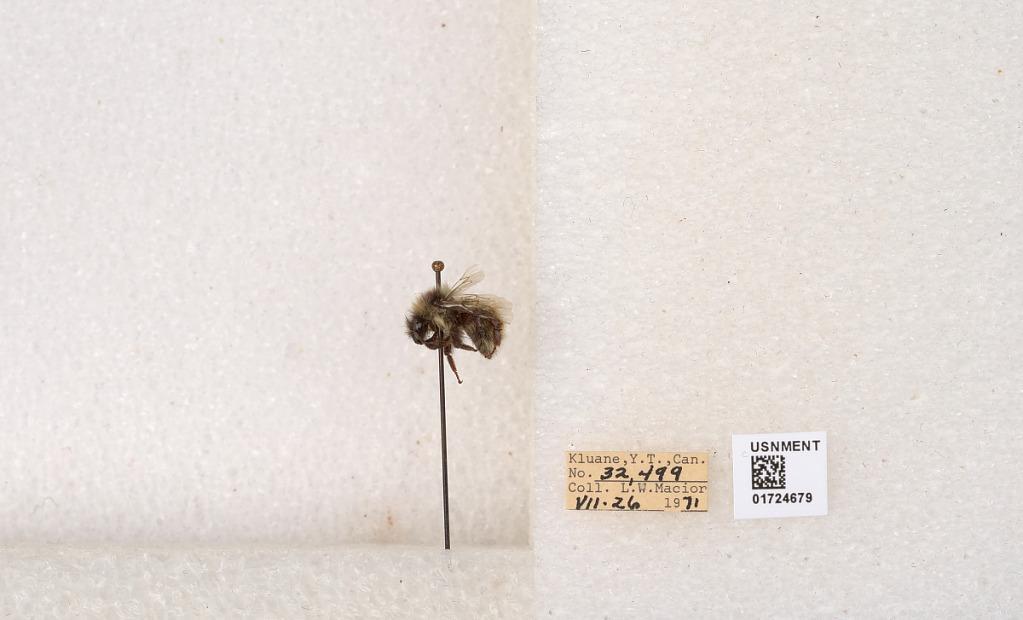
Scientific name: Bombus (Pyrobombus) sylvicola Kirby
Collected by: L. Macior
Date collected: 1971-7-26
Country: Canada
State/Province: Yukon Territory
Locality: Kluane National Park and Reserve
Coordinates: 60.7493, -139.504